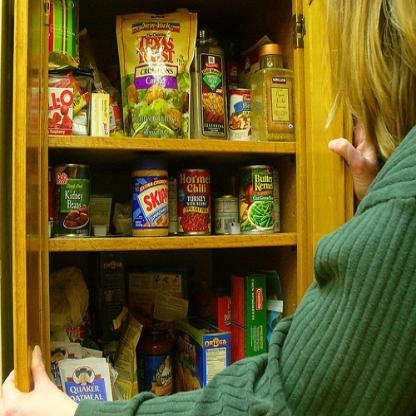
Scene: Indoor